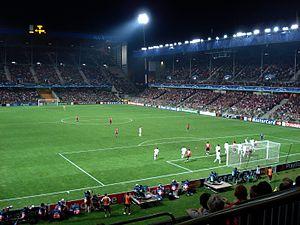
Le stade Bollaert-Delelis est le principal stade de football de Lens, ville du Pas-de-Calais. Construit de 1932 à 1933, il est la résidence du Racing Club de Lens depuis son ouverture, à l'exception de la saison 2014-2015, lors de sa rénovation pour l'Euro 2016. Jusqu'en 2013, le stade pouvait accueillir 41 229 spectateurs, pour une ville de 36 728 habitants, mais pour une aire urbaine de plus de 550 000 habitants. Après rénovation, la capacité d'accueil du stade est passée à 38 223 personnes.
L’histoire du LOSC Lille dans les compétitions européennes débute dans les années 1950 par une participation en coupe Latine. Après une participation à la coupe Intertoto dans les années 1960, le club a dû attendre plus de trente ans et une première qualification du club en Ligue des Champions pour retrouver les joies des joutes européennes.
La saison 2006-2007 du LOSC Lille Métropole est la quarante-septième saison du club nordiste en première division du championnat de France, la septième consécutive au sein de l'élite du football français.